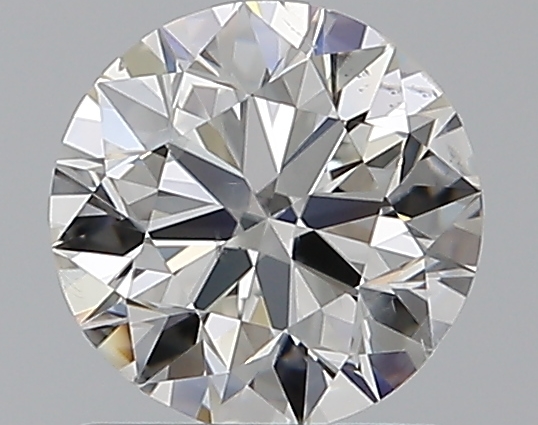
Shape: round
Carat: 1
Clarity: SI2
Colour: F
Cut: EX
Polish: EX
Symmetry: EX
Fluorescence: N
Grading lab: GIA
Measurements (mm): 6.36 x 6.4 x 3.98